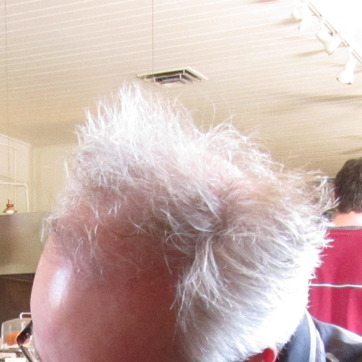
Material: hair